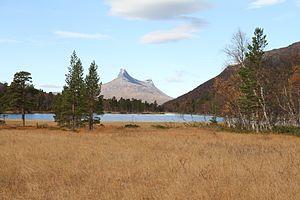
Le Parc national de Junkerdal est un parc national norvégien créé en 2004 dans le comté de Nordland. Il est constitué de montagnes, vallées, lacs, et protège également la culture laponne.